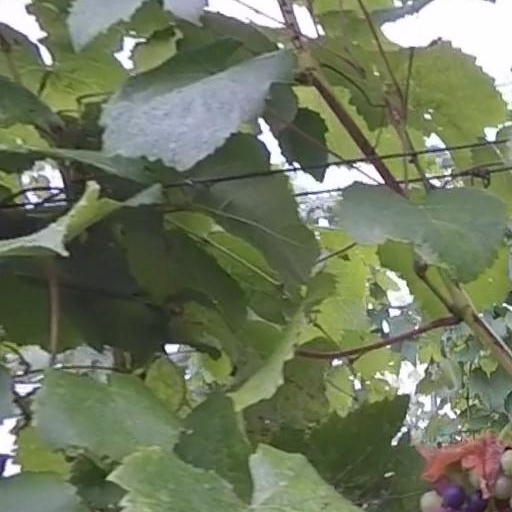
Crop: grape